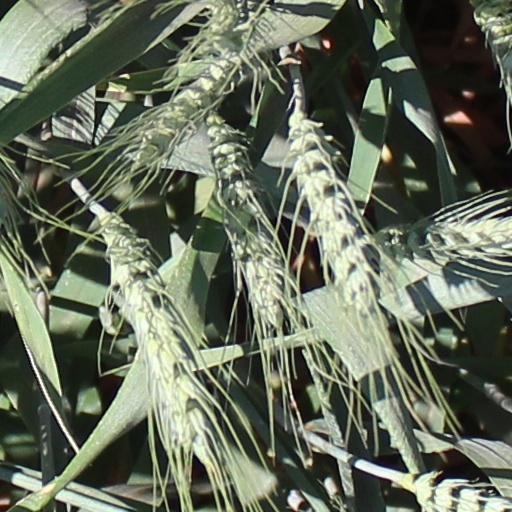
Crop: wheat